City Hall Ferry Pier

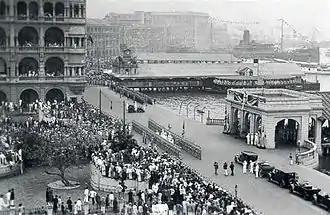
1925, from left to right: Queen's Building, Royal Square (now Statue Square), Pedder Pier

City Hall Ferry Pier was a barge pier at the east of ex-Queen's Pier outside Hong Kong City Hall, Edinburgh Place, Central, Hong Kong. It had hydrofoil service to Tsim Sha Tsui East. Due to the Central and Wan Chai Reclamation, both Queen's Pier and City Hall Ferry Pier were closed and relocated to Central Piers No.7 and 8 (Star Ferry Pier) on 11 November 2006.